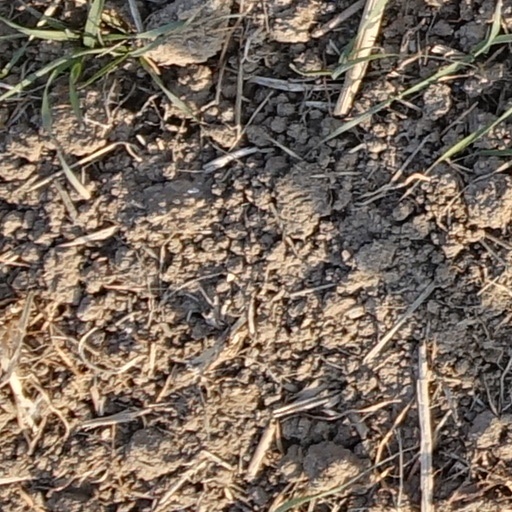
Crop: wheat